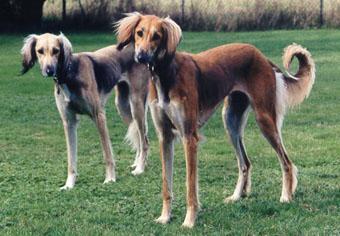
Saluki